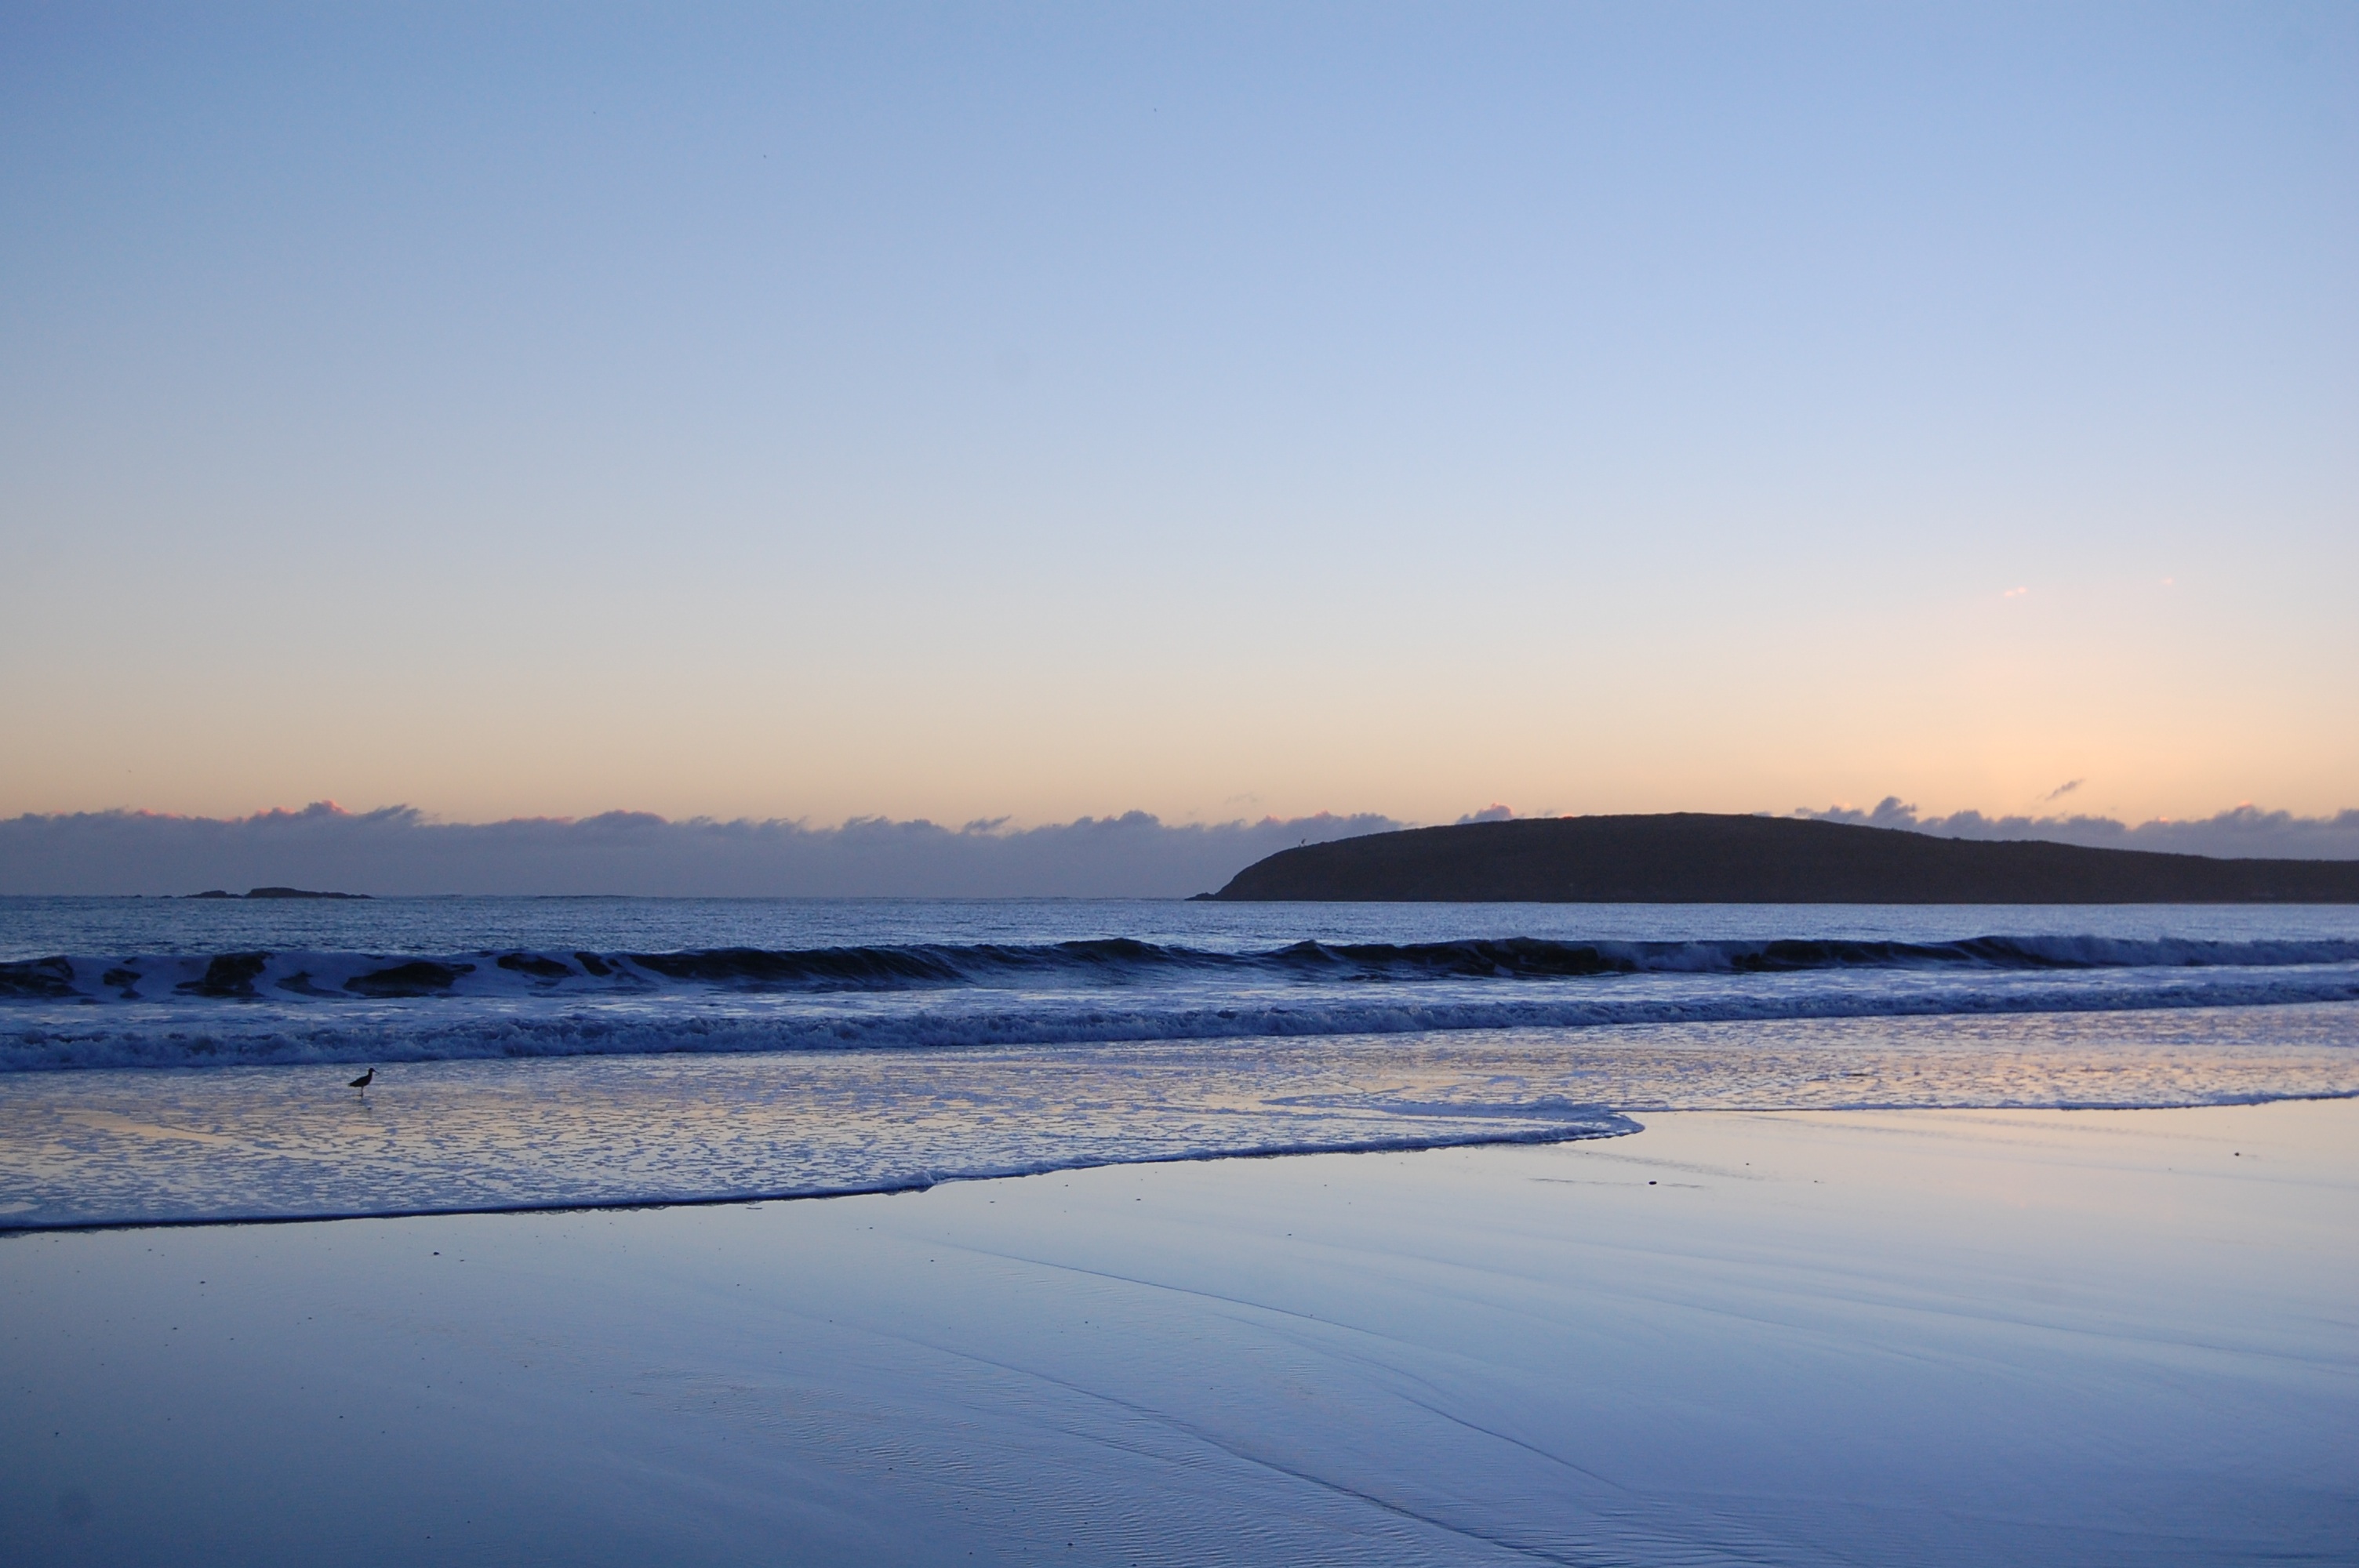
beach, sea, coast, sand, ocean, horizon, snow, winter, cloud, sky, sunrise, sunset, sunlight, morning, shore, wave, lake, dawn, dusk, ice, evening, reflection, bay, reservoir, arctic, body of water, loch, arctic ocean, natural environment, atmospheric phenomenon